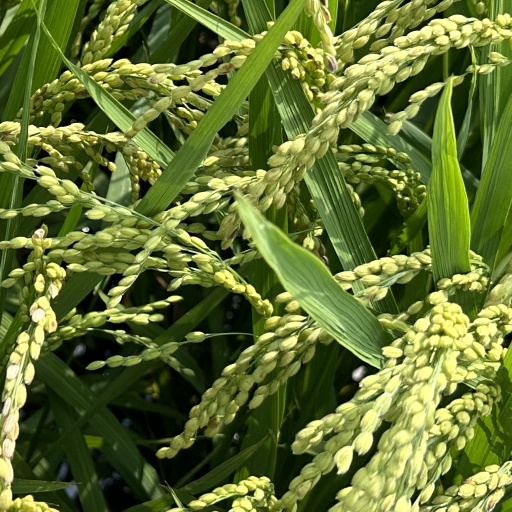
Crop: rice